Michael Gochanour

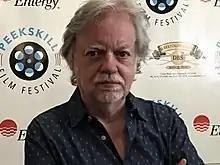
Gochaour in 2022

Michael "Mick" Gochanour is a Grammy Award-winning American film director, producer, composer, and entertainment executive. He is best known for his filmmaking and film restoration with The Rolling Stones, Alejandro Jodorowsky and Sam Cooke. As a sound designer, composer, and music supervisor, he specialized in nature videos for Turner Broadcast, World Wildlife Organization and the Discovery Channel. He has toured with such acts as Peter Gabriel and David Bowie, among others.